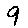
Label: 9